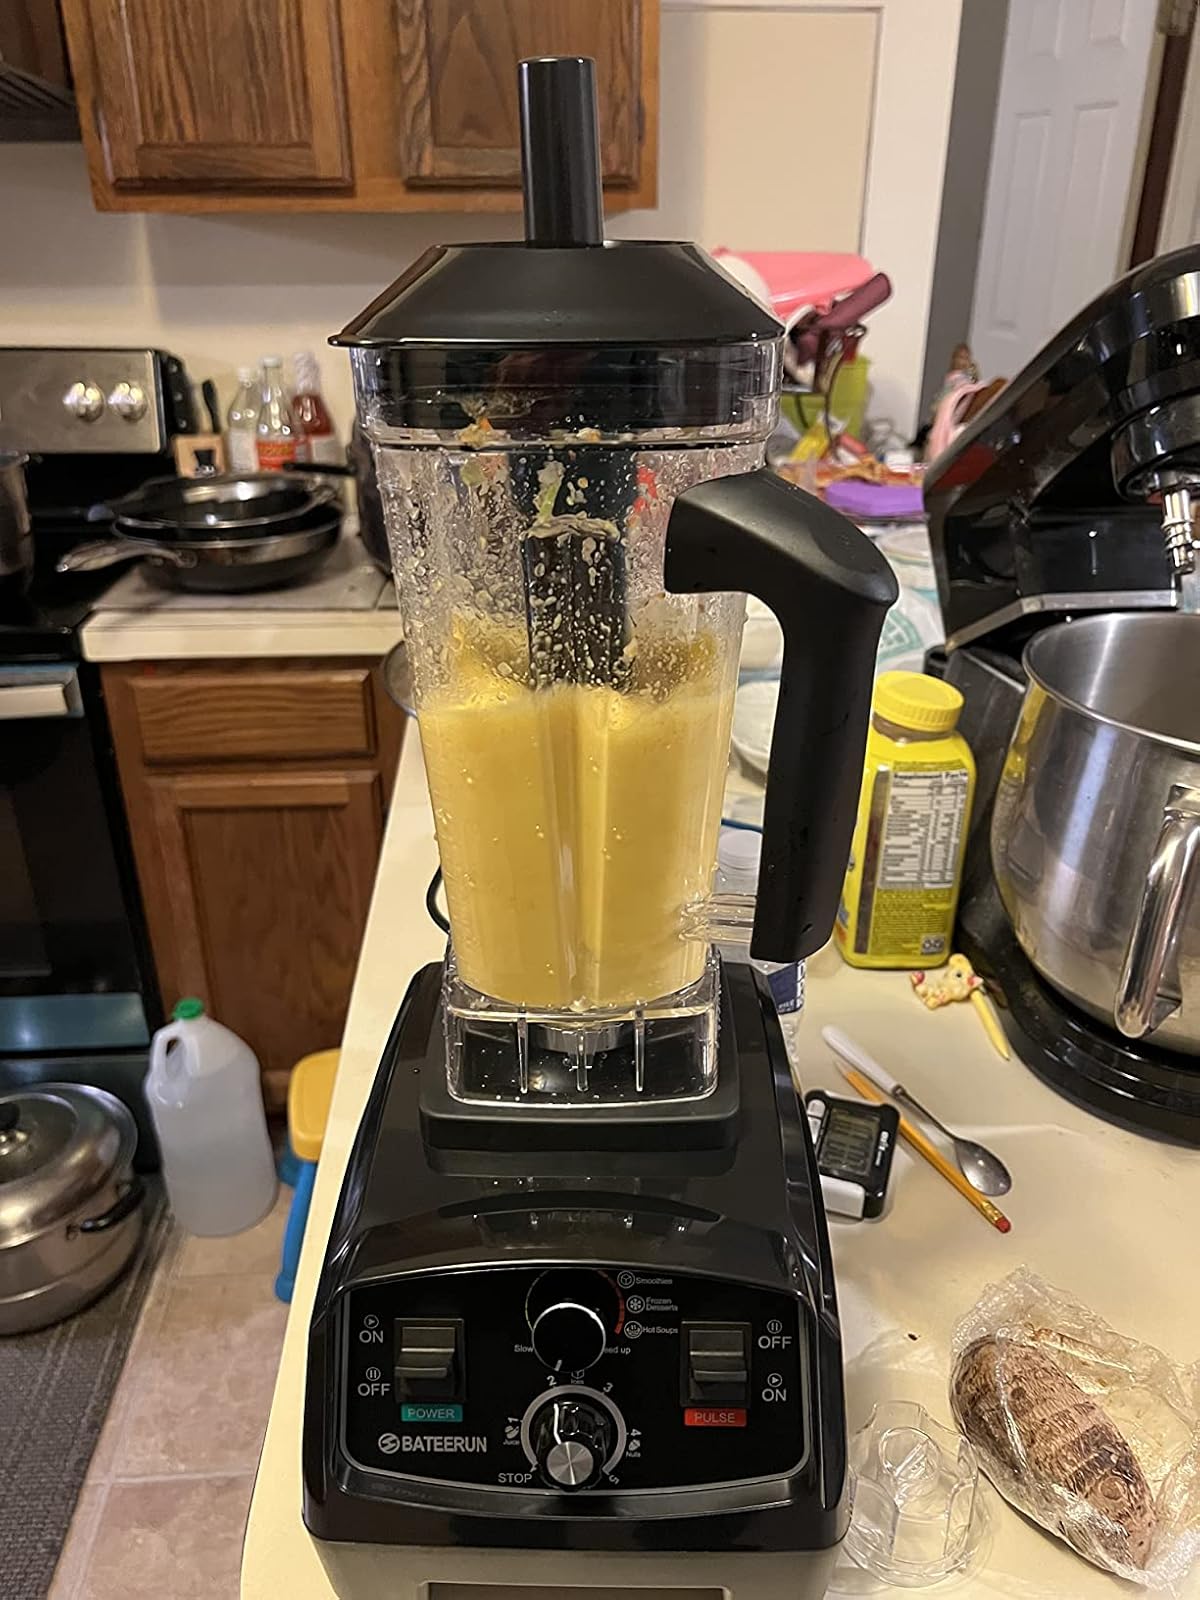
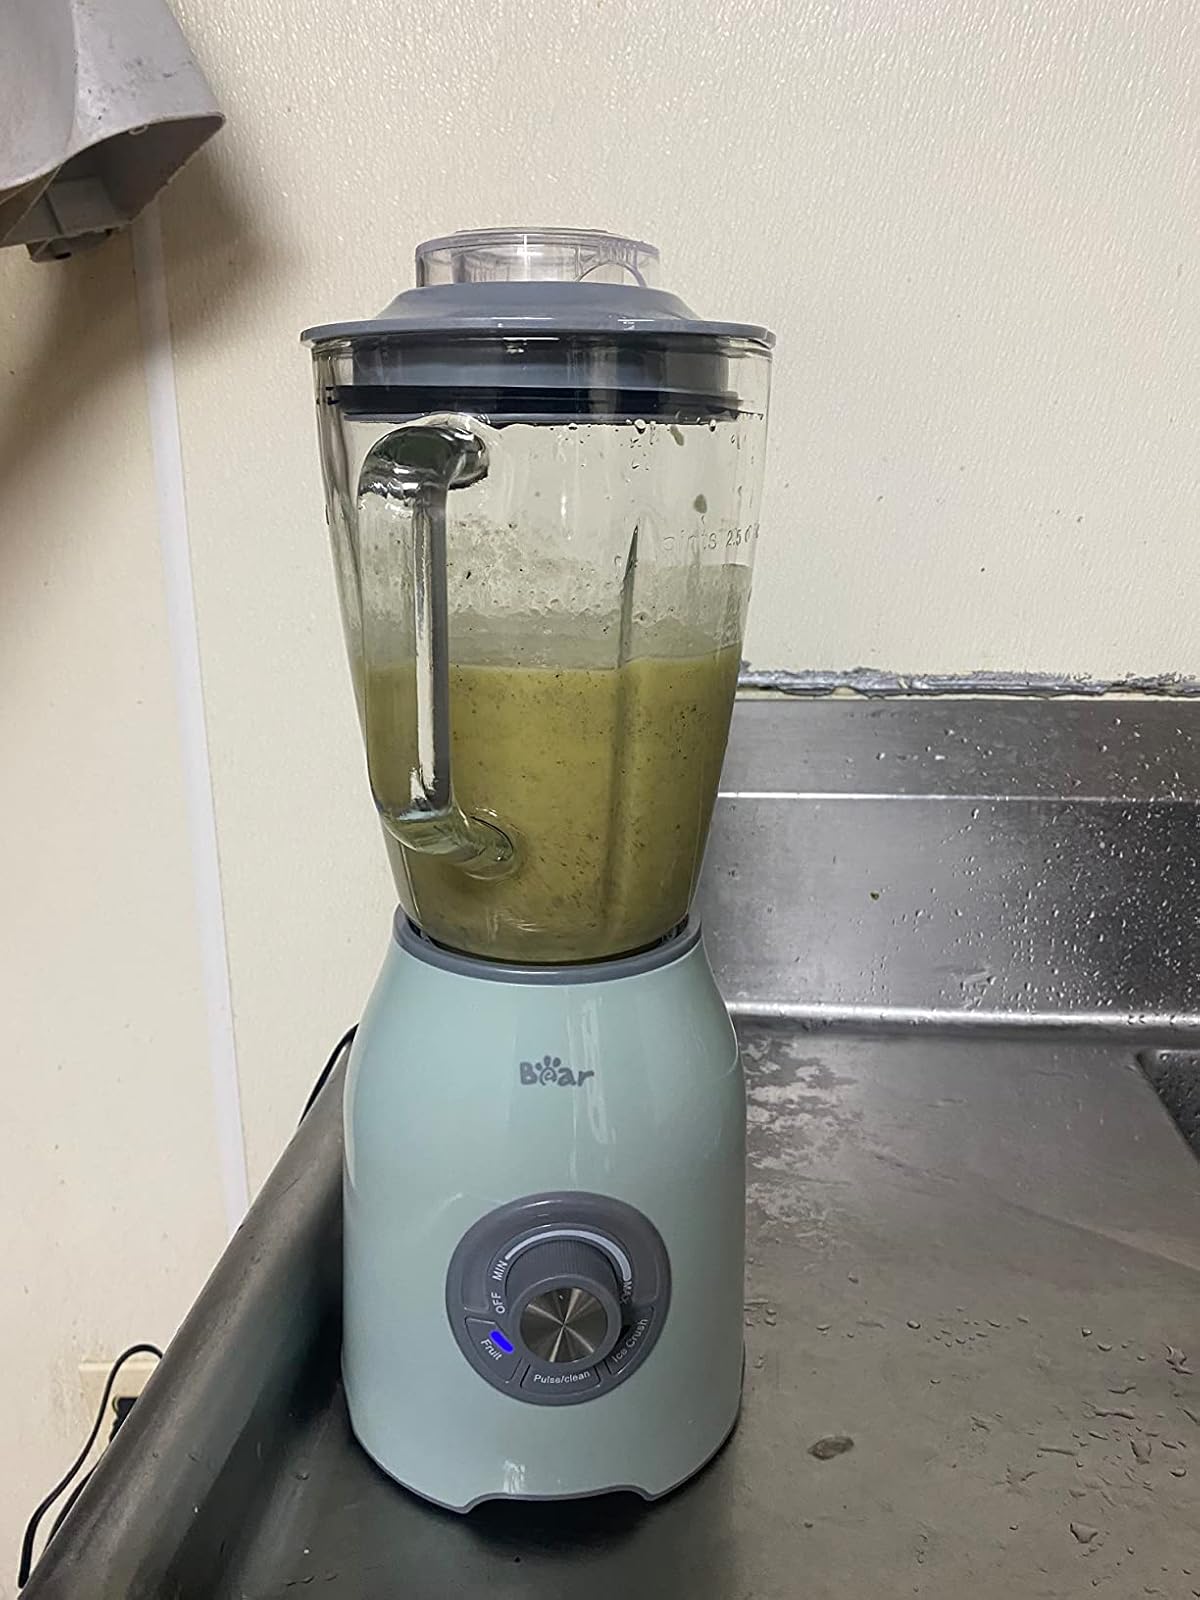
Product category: items_blender
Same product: no